Cromaclear

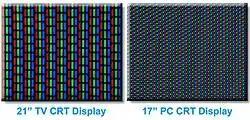
Comparison between in-line shadow mask (left) and delta shadow mask (right) based CRTs

Cromaclear CRTs improve upon the image sharpness and focus attributed to shadow mask based dot trio CRTs. The slot mask design and illuminated phosphor alignment provide a tighter mask pitch, leading to improved image quality. In addition, the tighter mask pitch and ELA guns enhance focus and combat moiré.